Fortifications of Rhodes

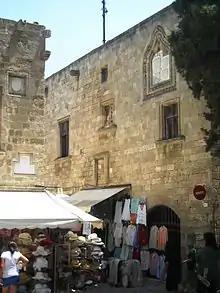
Albergo d'Inghilterra, English Knights' quarters

This terreplein (embankment) was built in the middle of the moat together the other two after the siege of 1480. It prevented cannon from having a clear shot at the walls and if assailants had entered the moat, the moat could have been reached through underground passages that could have quickly been blown up in case of withdrawal. In 1522 the Ottoman tried to undermine the terrepleins by tunnelling under the moat.